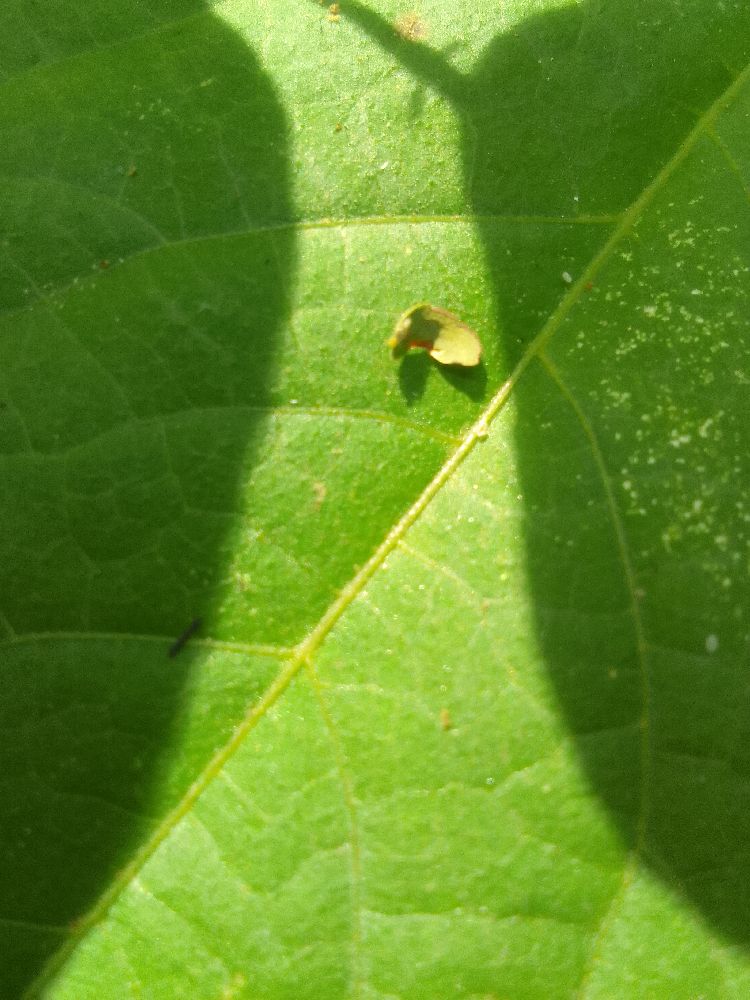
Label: healthy